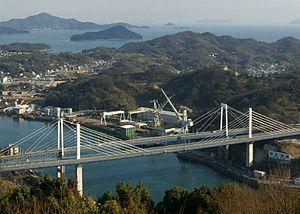
Cet article a pour vocation de présenter une liste de ponts remarquables du Japon, tant par leurs caractéristiques dimensionnelles, que par leur intérêt architectural ou historique.